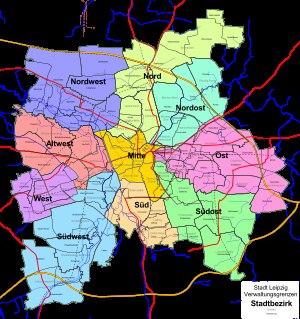
La subdivision administrative de Leipzig s'est formée au fil des siècles depuis environ 1165, date à laquelle le village de Leipzig est connu en tant que tel. À partir de 1939 avec la formation de l'arrondissement de Leipzig, de nombreuses communes voisines ont été intégrées au village de Leipzig pour former une ville composée de localités. On en dénombre environ une centaine, suivant la manière dont on les compte. Au fur et à mesure que la ville intègre de nouvelles localités, sa superficie augmente.
Leipzig [lɛpsik] est une ville-arrondissement d'Allemagne centrale, au nord-ouest du Land de Saxe. Avec plus de 570 000 habitants, elle est la ville la plus peuplée de la Saxe, devant Dresde, la capitale politique du Land.